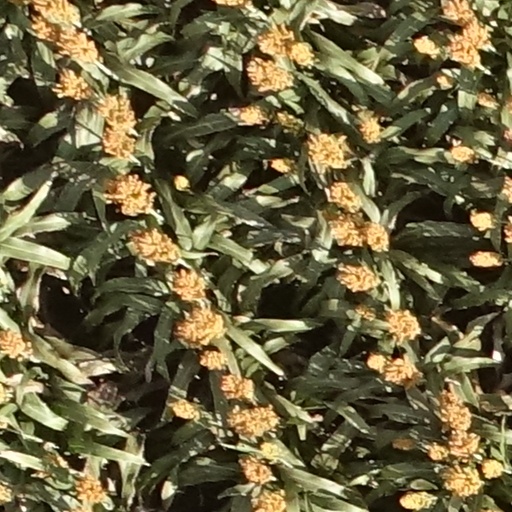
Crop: sorghum